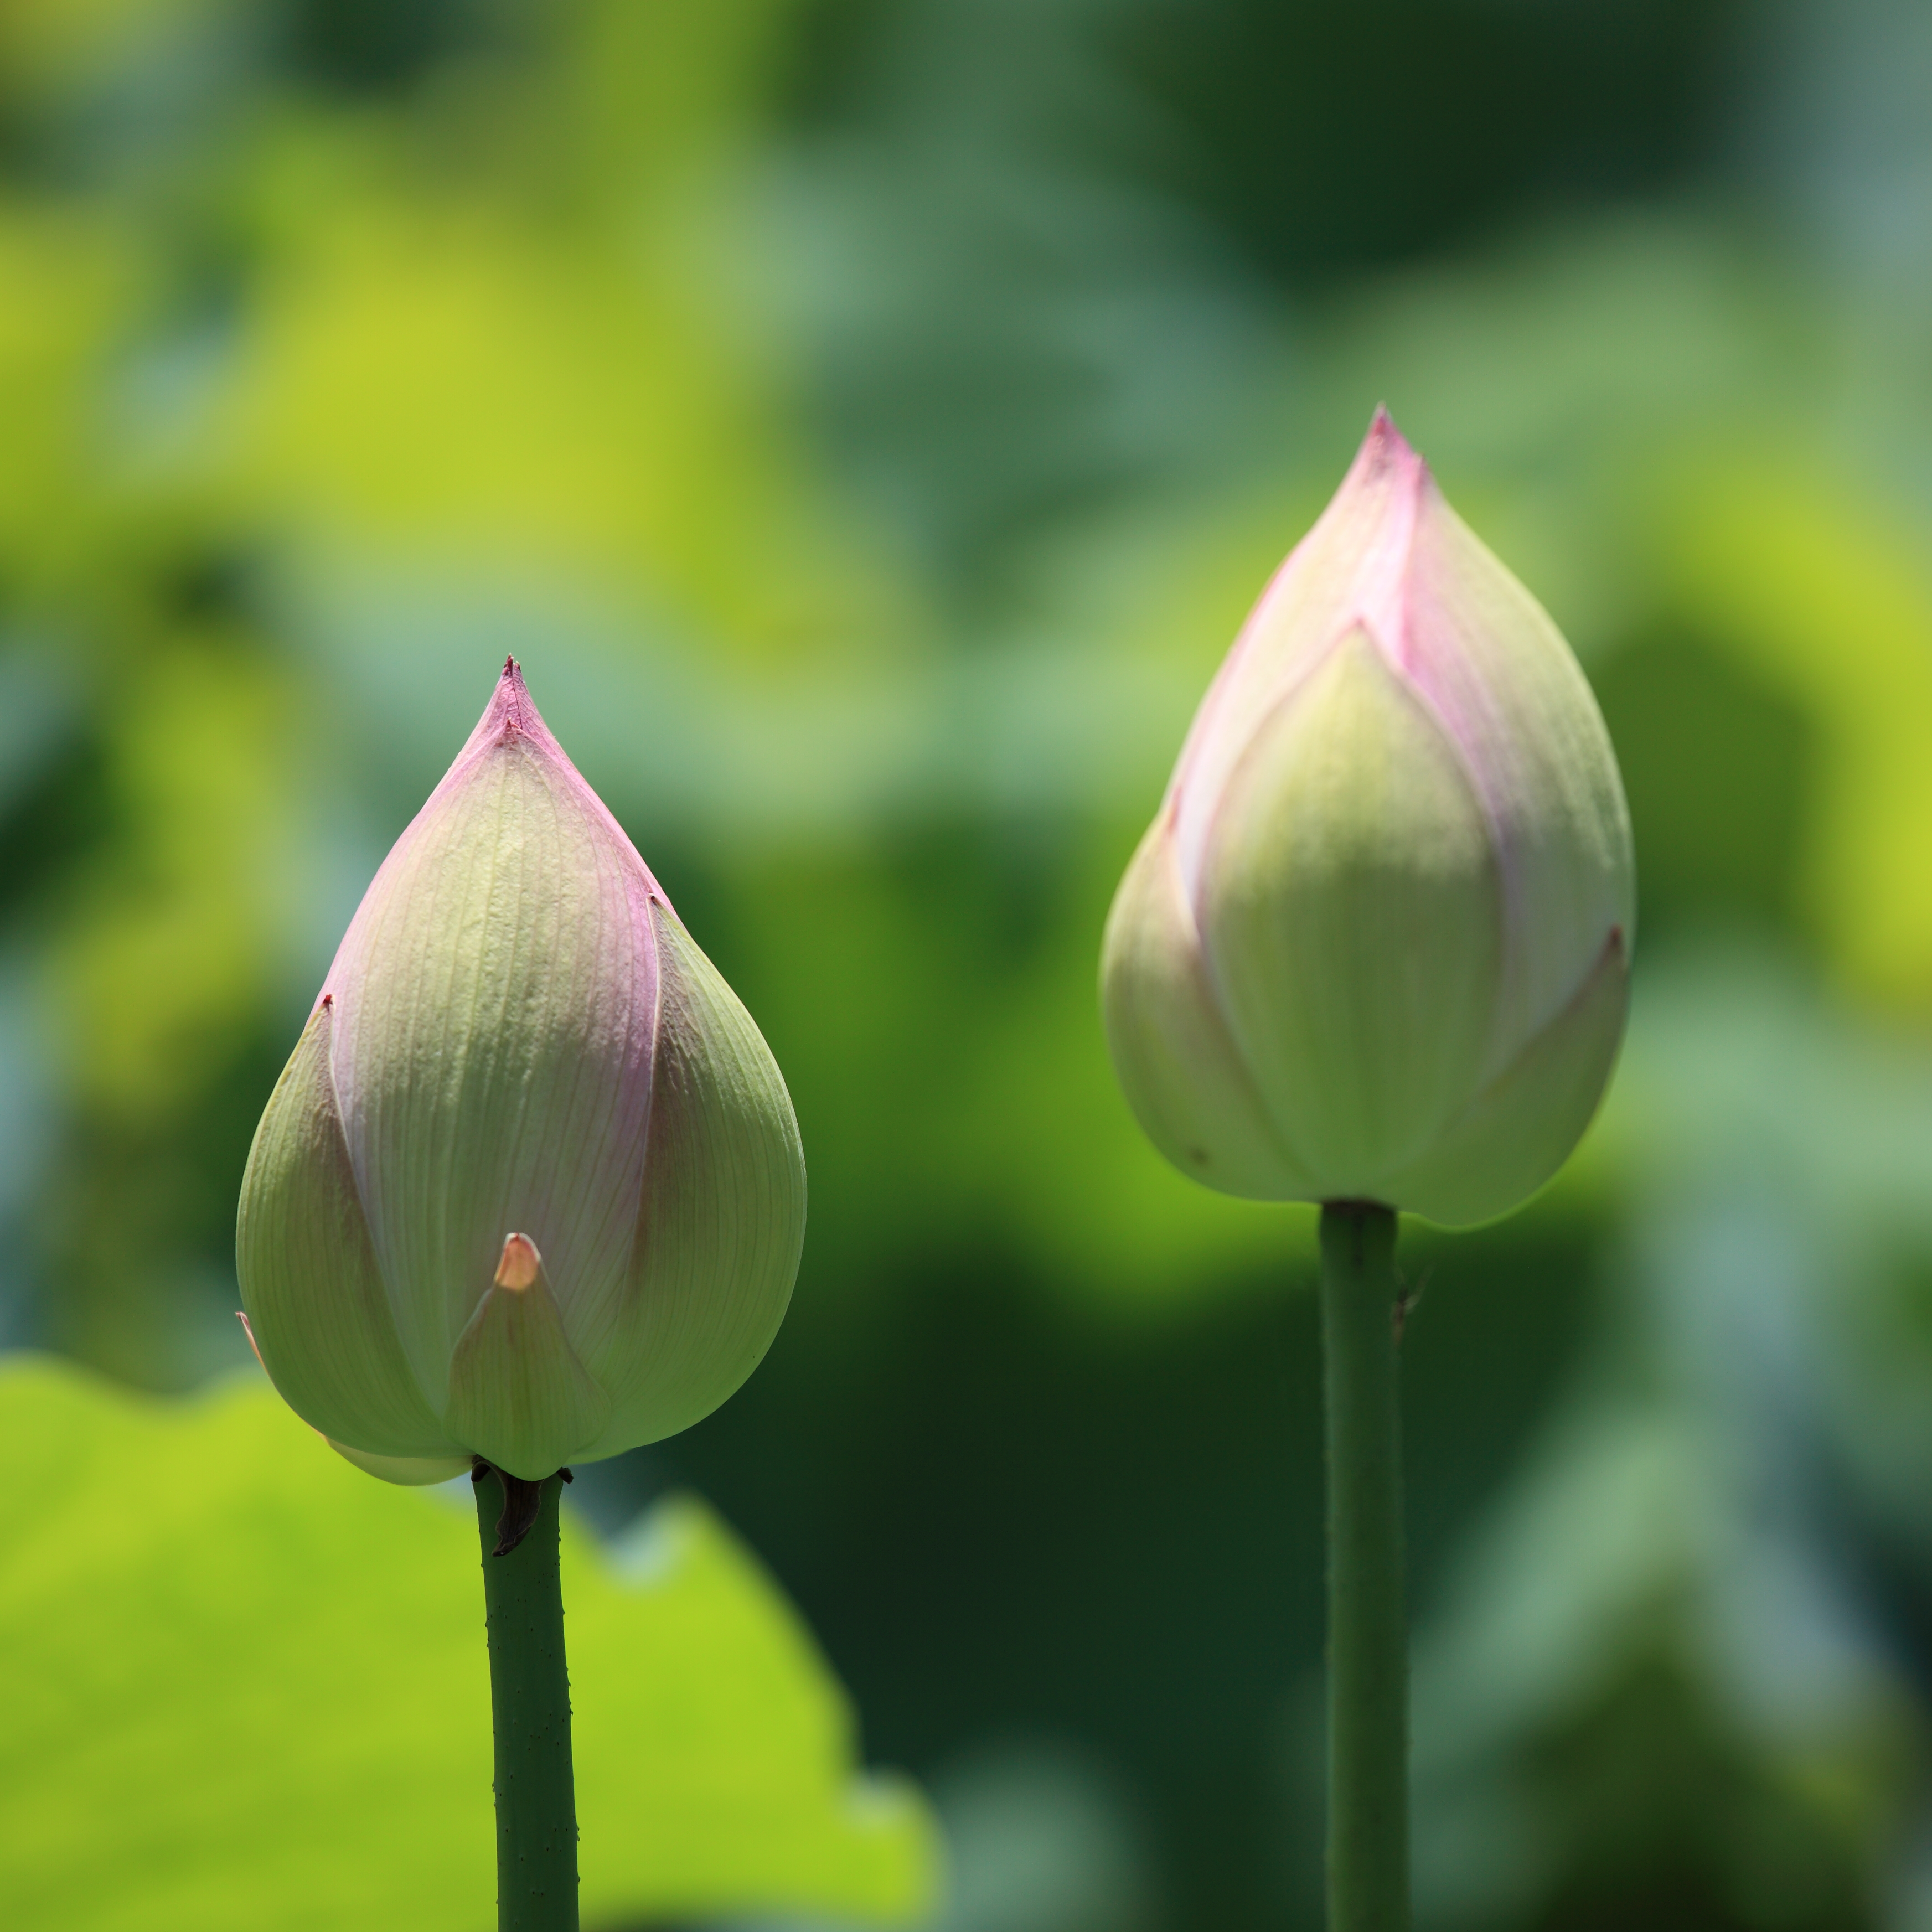
plant, flower, petal, tulip, high, botany, sacred lotus, aquatic plant, flora, close up, lotus, 5d, hires, bud, markii, hi, res, resolution, nelumbo, macro photography, flowering plant, plant stem, land plant, lotus family, proteales